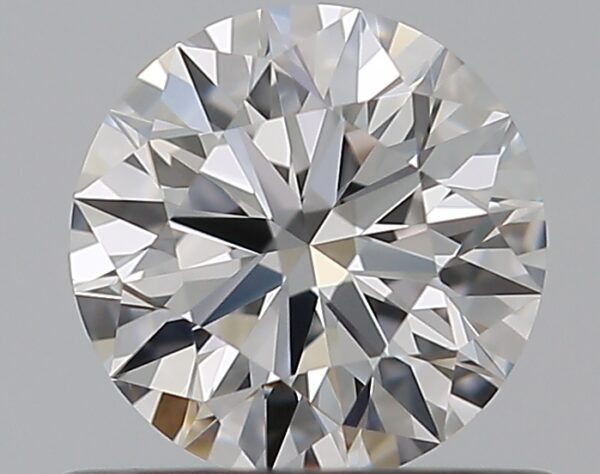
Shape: round
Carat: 0.5
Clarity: VVS2
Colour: E
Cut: EX
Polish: EX
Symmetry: EX
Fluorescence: N
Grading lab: GIA
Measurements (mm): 5.11 x 5.13 x 3.13